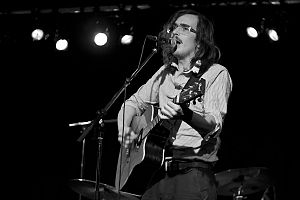
Kristian Leth
Kristian Leth ved en koncert på Kulturstationen i Vanløse 16. november 2012
Kristian Leth er en dansk musiker, skuespiller og forfatter uddannet fra Forfatterskolen 2002. Forsanger i bandet The William Blakes.